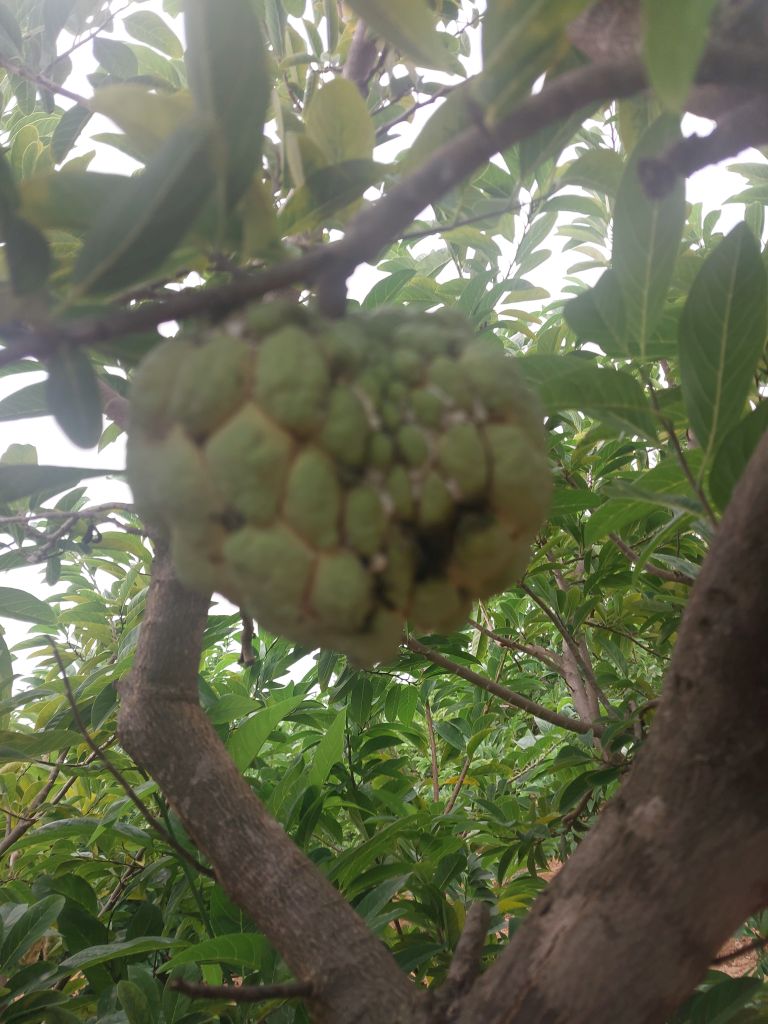
Disease label: Athracnose